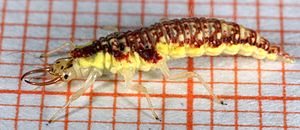
Almindelig guldøje
Larve
Almindelig guldøje hører til den insektorden, der hedder netvinger. Guldøjen er meget almindelig i Danmark. Om sommeren imellem maj og oktober er dyrene fremme. De er inaktive om dagen, men de kommer frem i lune nætter, hvor de suger nektar af blomsterne. De lever dog også af bladlus og må derfor betegnes som nyttedyr. Som alle andre insekter tiltrækkes de af lys, så man kan ofte se dem flagre imod ruderne.